Mercedes-Benz W165

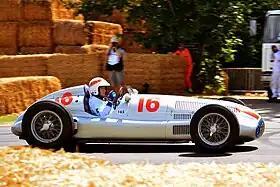
Jackie Stewart in the Mercedes-Benz W 165 at the Goodwood Festival of Speed 2014

Following an invitation by Indianapolis Motor Speedway owner Tony Hulman, Caracciola entered a W165 in the 1946 Indianapolis 500. However, Swiss customs refused to allow the car out of their country, preventing Caracciola from competing.